The Spy with a Cold Nose

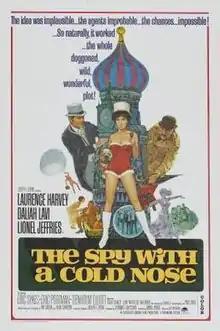

The Spy with a Cold Nose is a 1966 British comedy film directed by Daniel Petrie and starring Laurence Harvey, Daliah Lavi, Lionel Jeffries, Denholm Elliott, and Colin Blakely. It was written by Ray Galton and Alan Simpson.